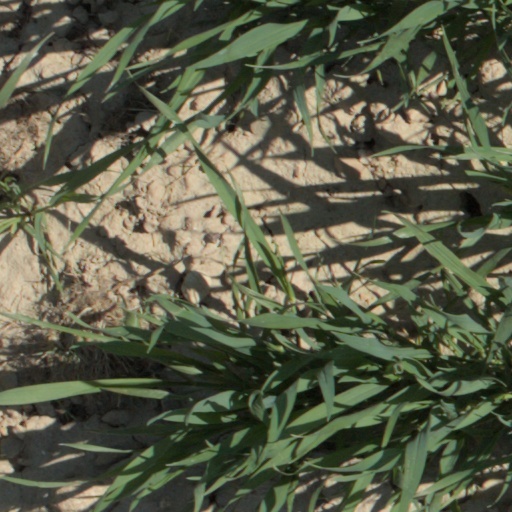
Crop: wheat